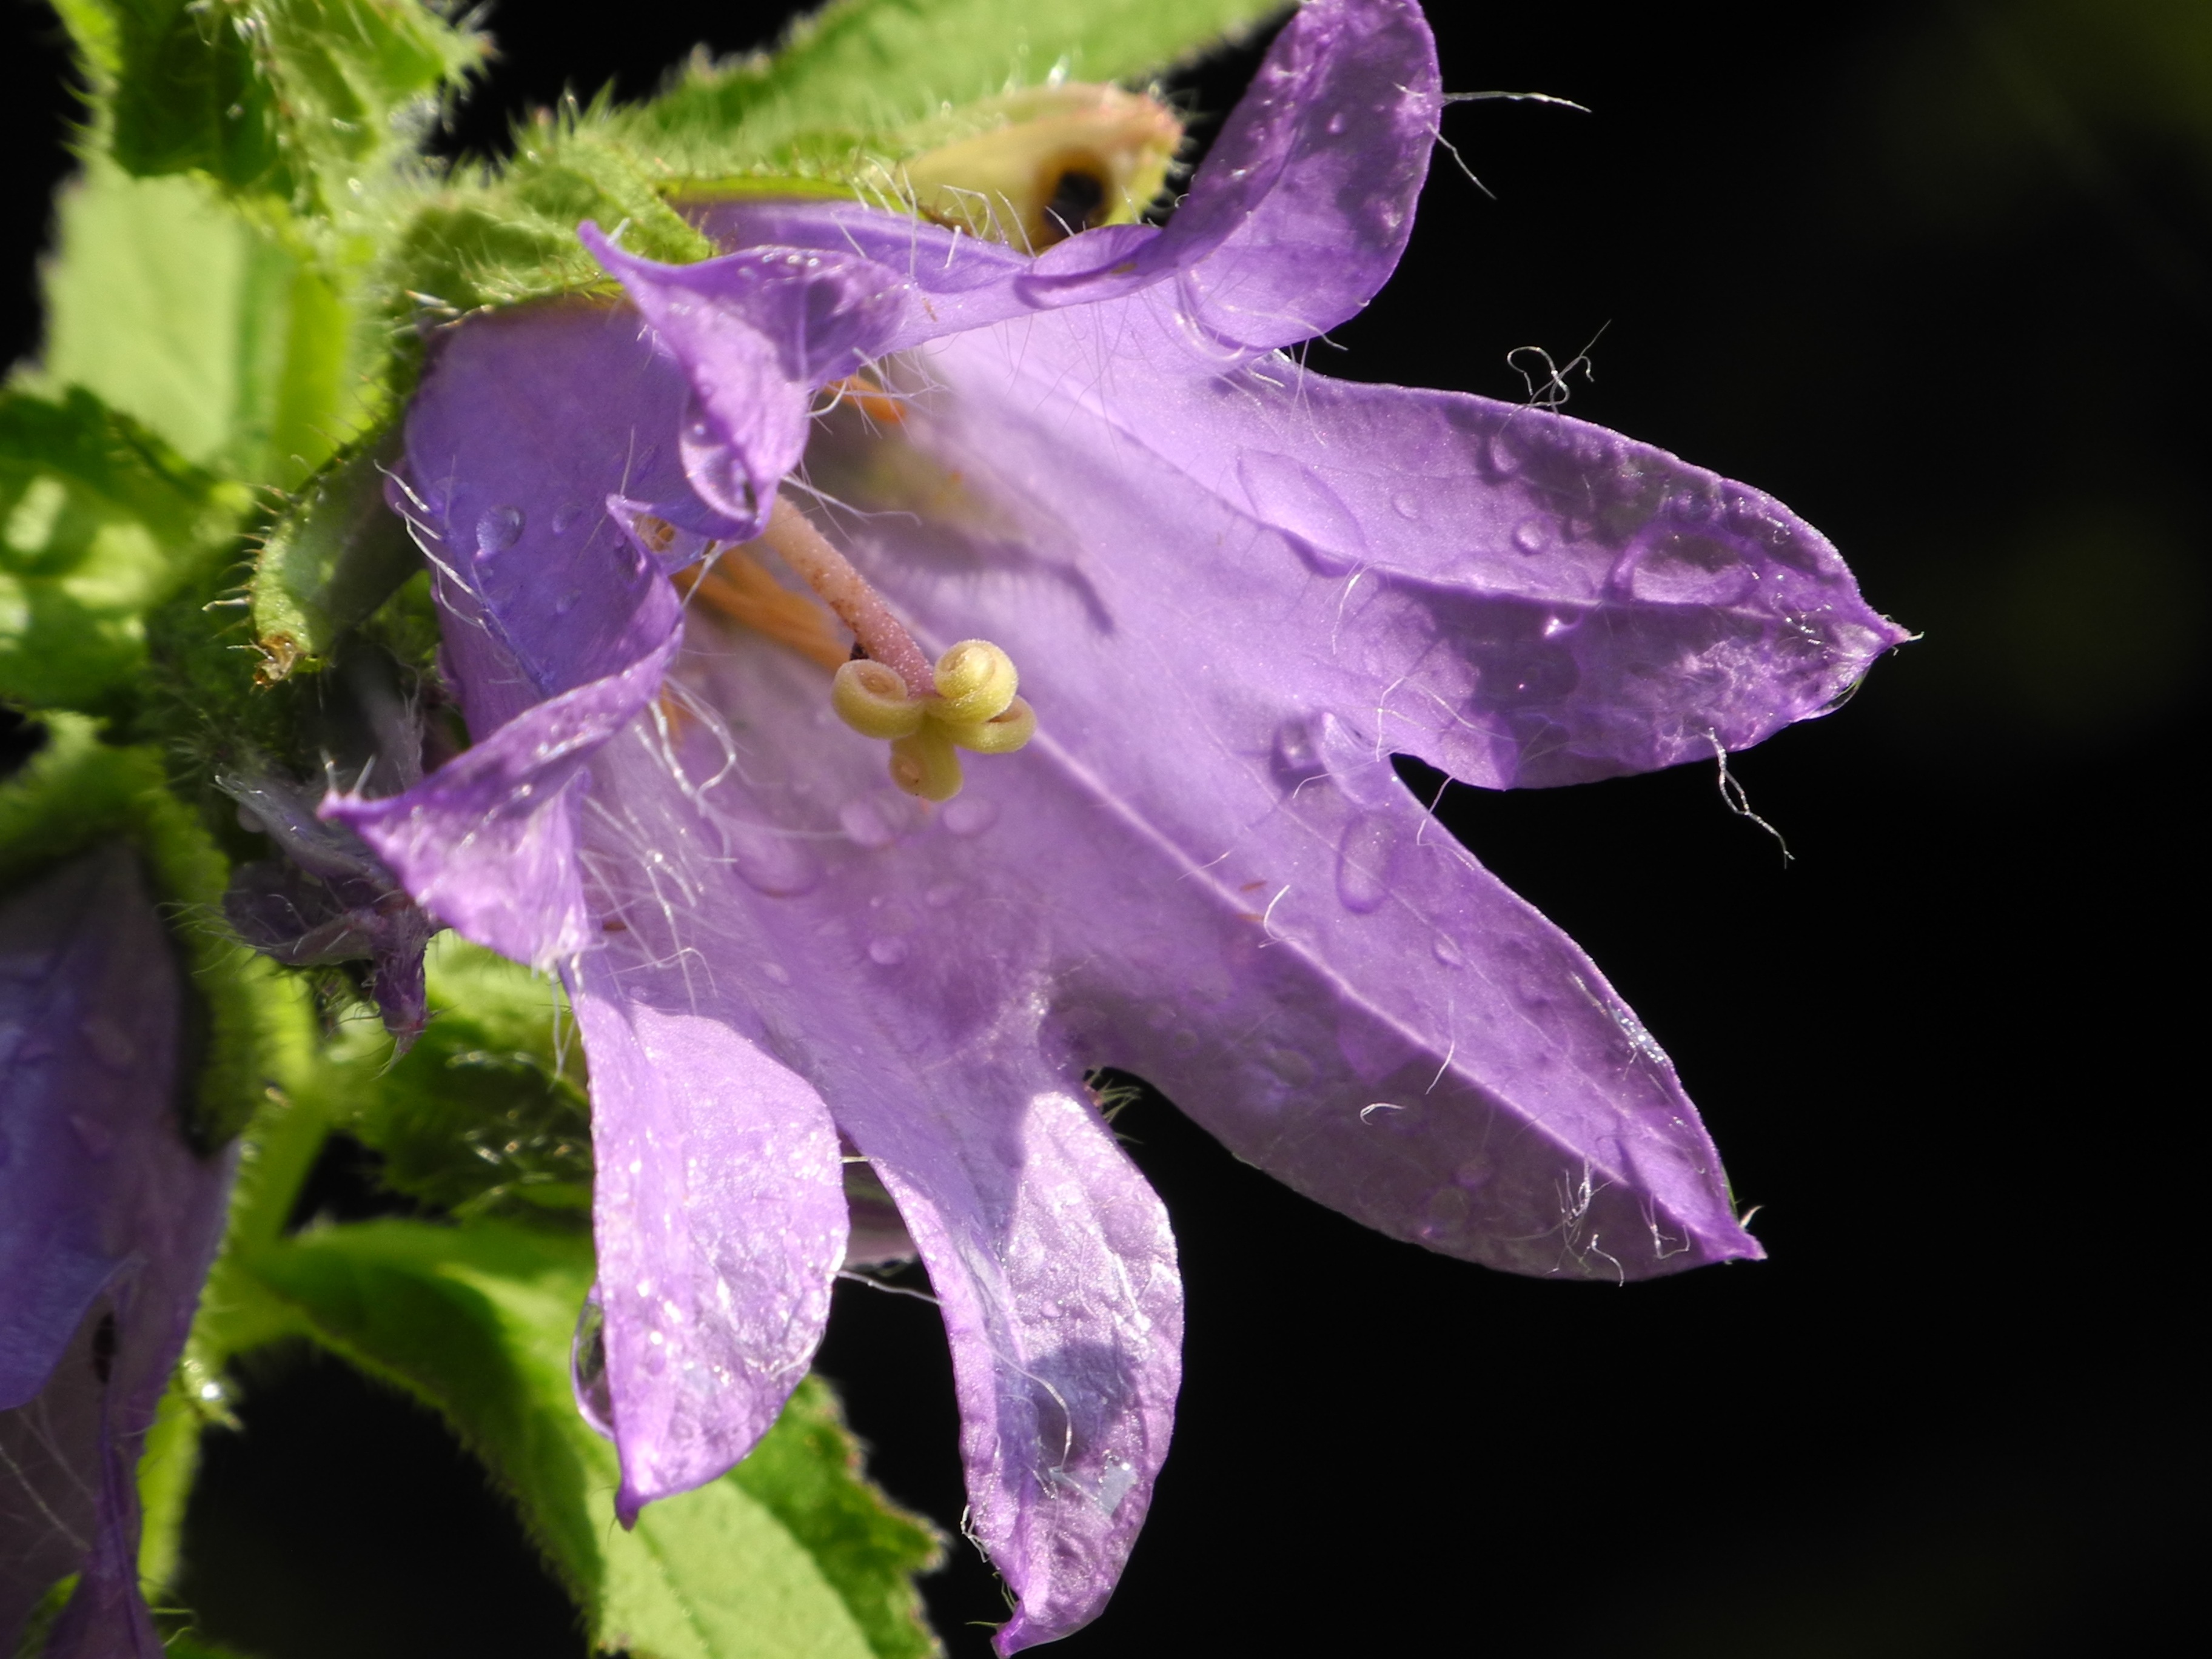
nature, blossom, plant, leaf, flower, purple, petal, bloom, botany, close, flora, wildflower, close up, violet, bellflower, macro photography, flowering plant, bellflower family, land plant